Jamaica

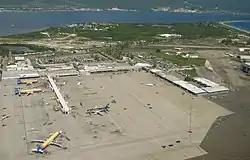
Norman Manley International Airport

Christianity is the largest religion practised in Jamaica. About 70% are Protestants; Catholics are just 2% of the population. According to the 2001 census, the country's largest Protestant denominations are the Church of God (24%), Seventh-day Adventist Church (11%), Pentecostal (10%), Baptist (7%), Anglican (4%), United Church (2%), Methodist (2%), Moravian (1%) and Plymouth Brethren (1%). Bedwardism is a form of Christianity native to the island, sometimes viewed as a separate faith. The Christian faith gained acceptance as British Christian abolitionists and Baptist missionaries joined educated former slaves in the struggle against slavery.